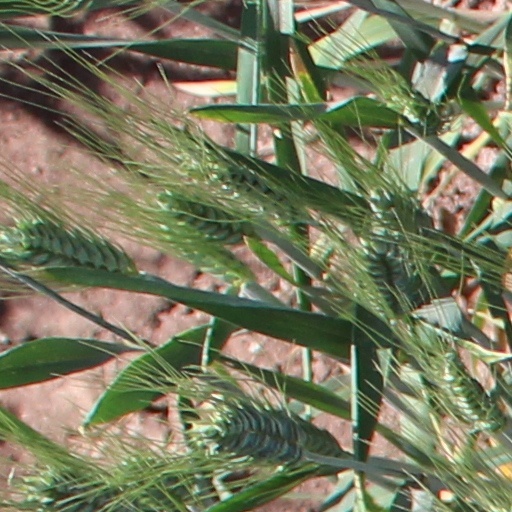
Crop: wheat